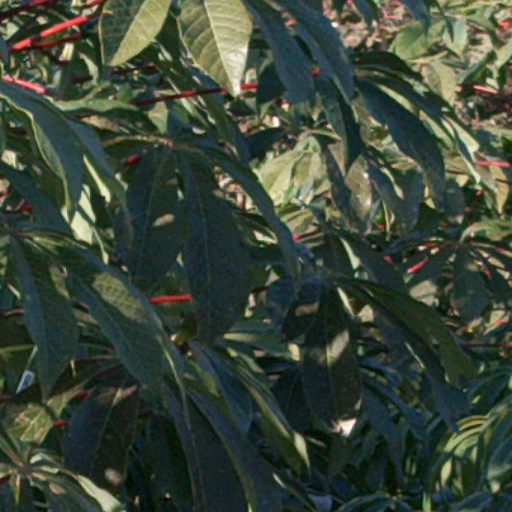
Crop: cassava